Massachusetts House of Representatives' 2nd Hampshire district

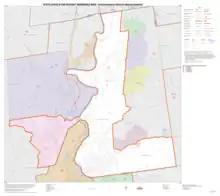
Map of Massachusetts House of Representatives' 2nd Hampshire district, based on the 2010 United States census.

The Massachusetts House of Representatives 2nd Hampshire district or "2nd Hampshire" is an electoral district for the Massachusetts House of Representatives. It consists of the towns of South Hadley, Easthampton, Hadley and precinct 2 of Granby. Democrat Homar Gomez has represented the district since 2025.